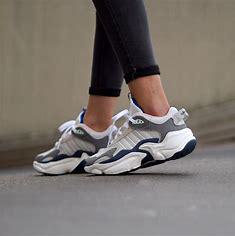
Brand: Adidas
Model: Magmur Runner